Frank Sugg

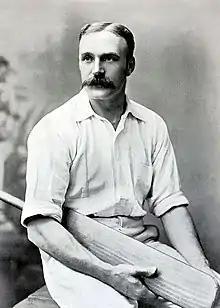
Sugg in about 1895

Frank Howe Sugg (11 January 1862 – 29 May 1933) was an English footballer and first-class cricketer. He played for England in two Test matches in 1888 and for three county cricket clubs – Yorkshire in 1883, Derbyshire from 1884 to 1886 and Lancashire from 1887 to 1899. He also played for five football clubs.